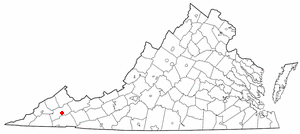
La ville de Lebanon est le siège du comté de Russell, dans l’État de Virginie, aux États-Unis. Lors du recensement de 2010, sa population s’élevait à 3 424 habitants.